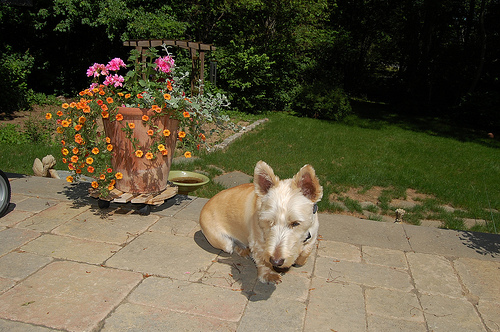
Breed: scottish terrier